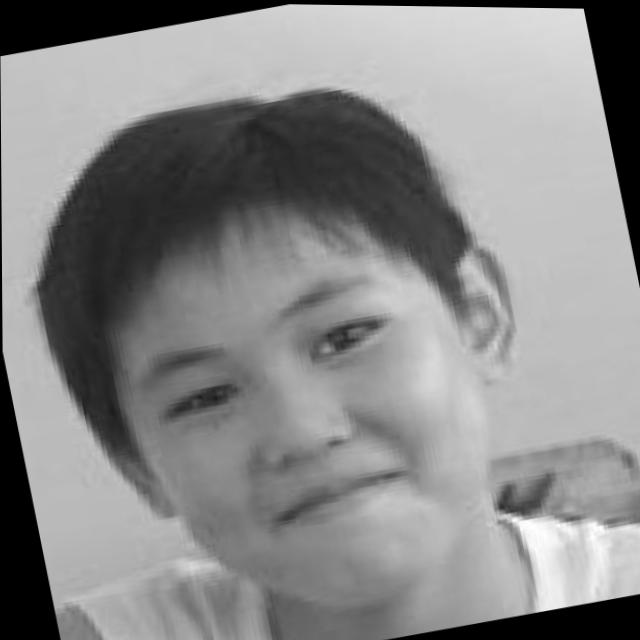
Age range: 0-12